4-8-4

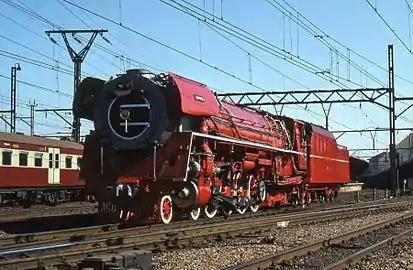
Class 26 "Red Devil" no. 3450

However, the Class 25 was a complex locomotive that required high maintenance, especially on the turbine blower fans in the smokebox, whose blades needed to be replaced frequently due to damage by solid particles in the exhaust. The equally complex condensing tender also required frequent maintenance. Between 1973 and 1980, partly motivated by the spread of electric and diesel-electric traction, all but three of the locomotives were converted to free-exhausting and non-condensing locomotives and reclassified to Class 25NC. In the process their condensing tenders were also rebuilt to ordinary coal-and-water tenders by removing the condensing radiators and roof fans and replacing it with a massive round-topped water tank. Since the tenders were built on single cast-steel main frames, it was impractical to attempt to shorten them. Locomotives with these rebuilt Type EW2 tenders were soon nicknamed (Sausage dog or Dachshund).